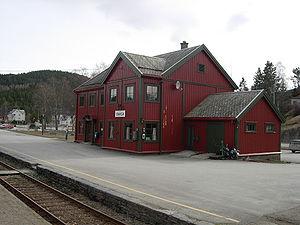
La gare de Snåsa est une gare ferroviaire norvégienne de la ligne ligne du Nordland, située sur le territoire de la commune de Snåsa dans le comté et région de Trøndelag.